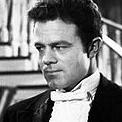
Age: 29